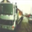
Label: truck